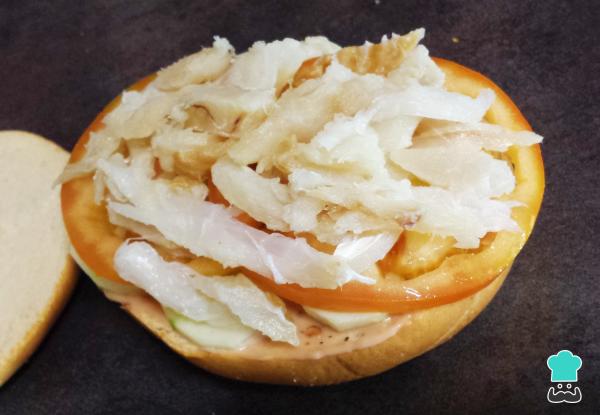
El protagonista de esta receta es el bacalao seco, recuerda que este tipo de bacalao lo puedes conseguir en migas ya desaladas listas para consumir. De lo contrario deberás dejarlo en remojo con agua un par de horas para quitarle el exceso de sal.Añade la miga de bacalao en el pan.